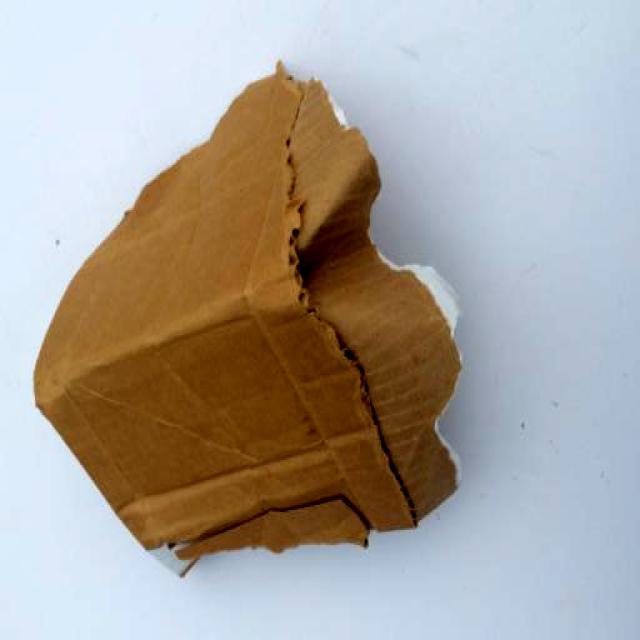
Label: Cardboard